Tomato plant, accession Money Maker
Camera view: vertical (180 deg); turntable rotation: 180 degrees
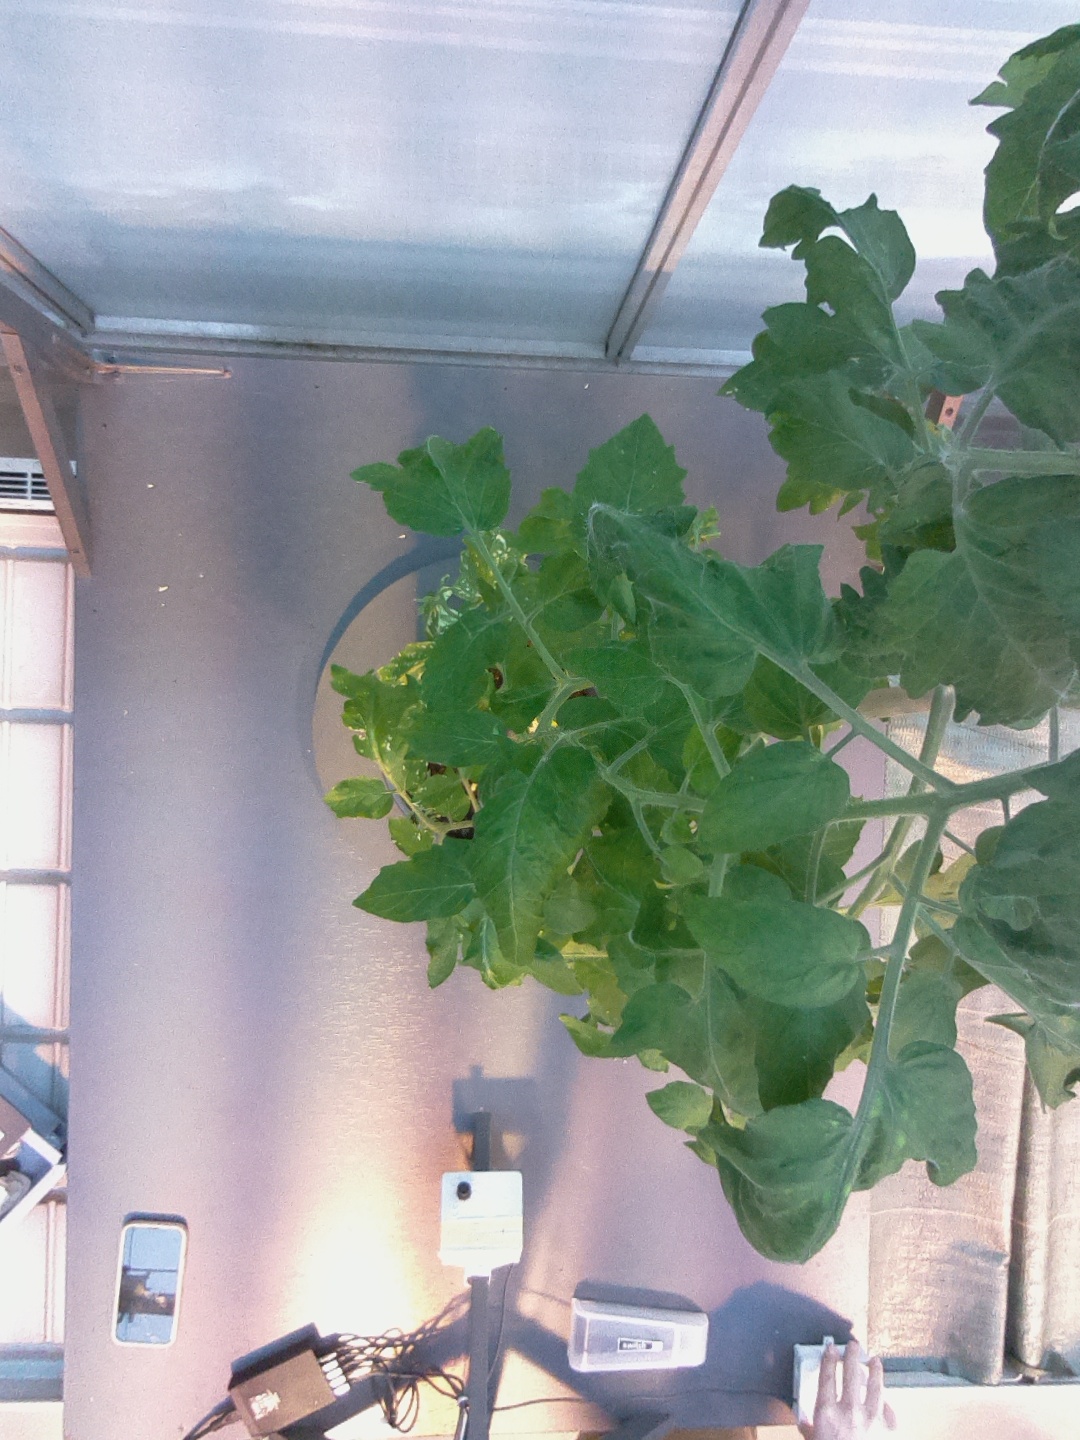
BBCH growth stage 67: Full flowering, 70%-80% of flowers open, more petals falling